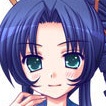
Portrait style: Anime Portrait